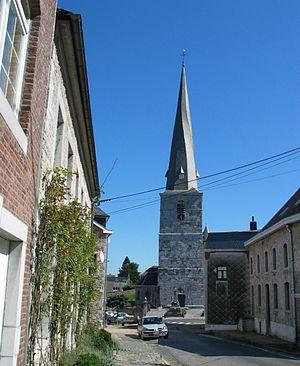
Baelen est une commune francophone de Belgique située en Région wallonne dans la province de Liège, ainsi qu'une localité où siège son administration.